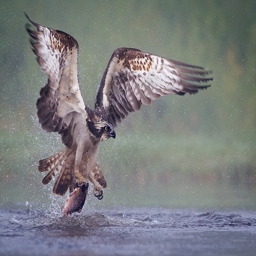
catch of the day : an osprey seizes a fish by person